Suspiria (2018 film)

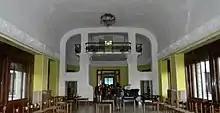
The Grand Hotel Campo dei Fiori in Varese served as the Markos Academy.

The role of Dr. Josef Klemperer is portrayed by Swinton, although it is credited as played by an actor named Lutz Ebersdorf in the film and its promotional material, and the filmmakers maintained that Ebersdorf was a real psychoanalyst until a month after the film's premiere.